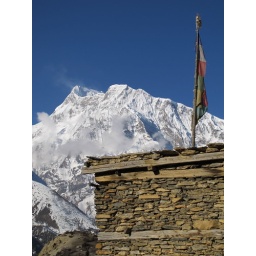
A prayer flag on the roof of house in Nawal with Annapurna IV in the background